Paula Cristina Gonçalves

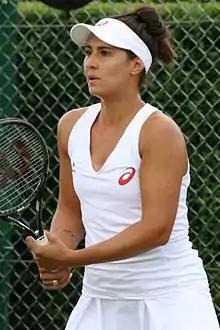
At Wimbledon, 2016

Paula Cristina de Araújo Gonçalves (born 11 August 1990) is a Brazilian former tennis player.